Elias L. T. Harrison

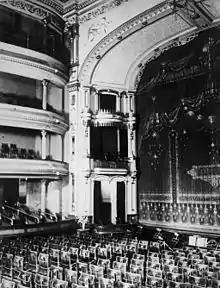
Interior of the Salt Lake Theatre designed by E.L.T. Harrison under the direction of Brigham Young

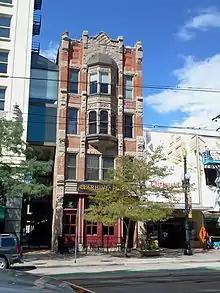
Daft Block at 128 S. Main Street in Salt Lake City, Utah designed by E.L.T. Harrison and listed on the National Register of Historic Places

Elias Lacy Thomas Harrison (March 27, 1830 in Barking, England – May 22, 1900) was an architect and writer in Salt Lake City, Utah, who became important in the history of Utah and the Latter Day Saint movement.